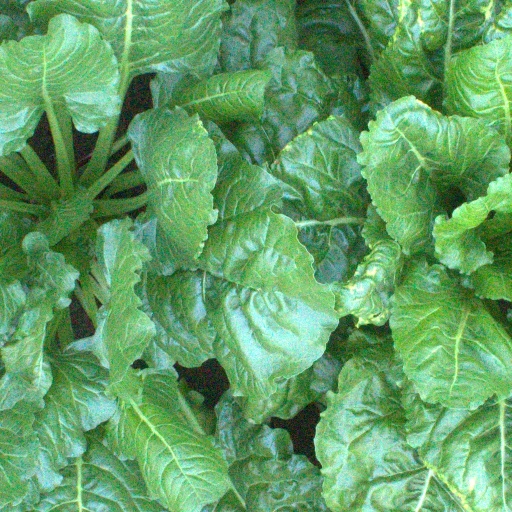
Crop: sugar beet